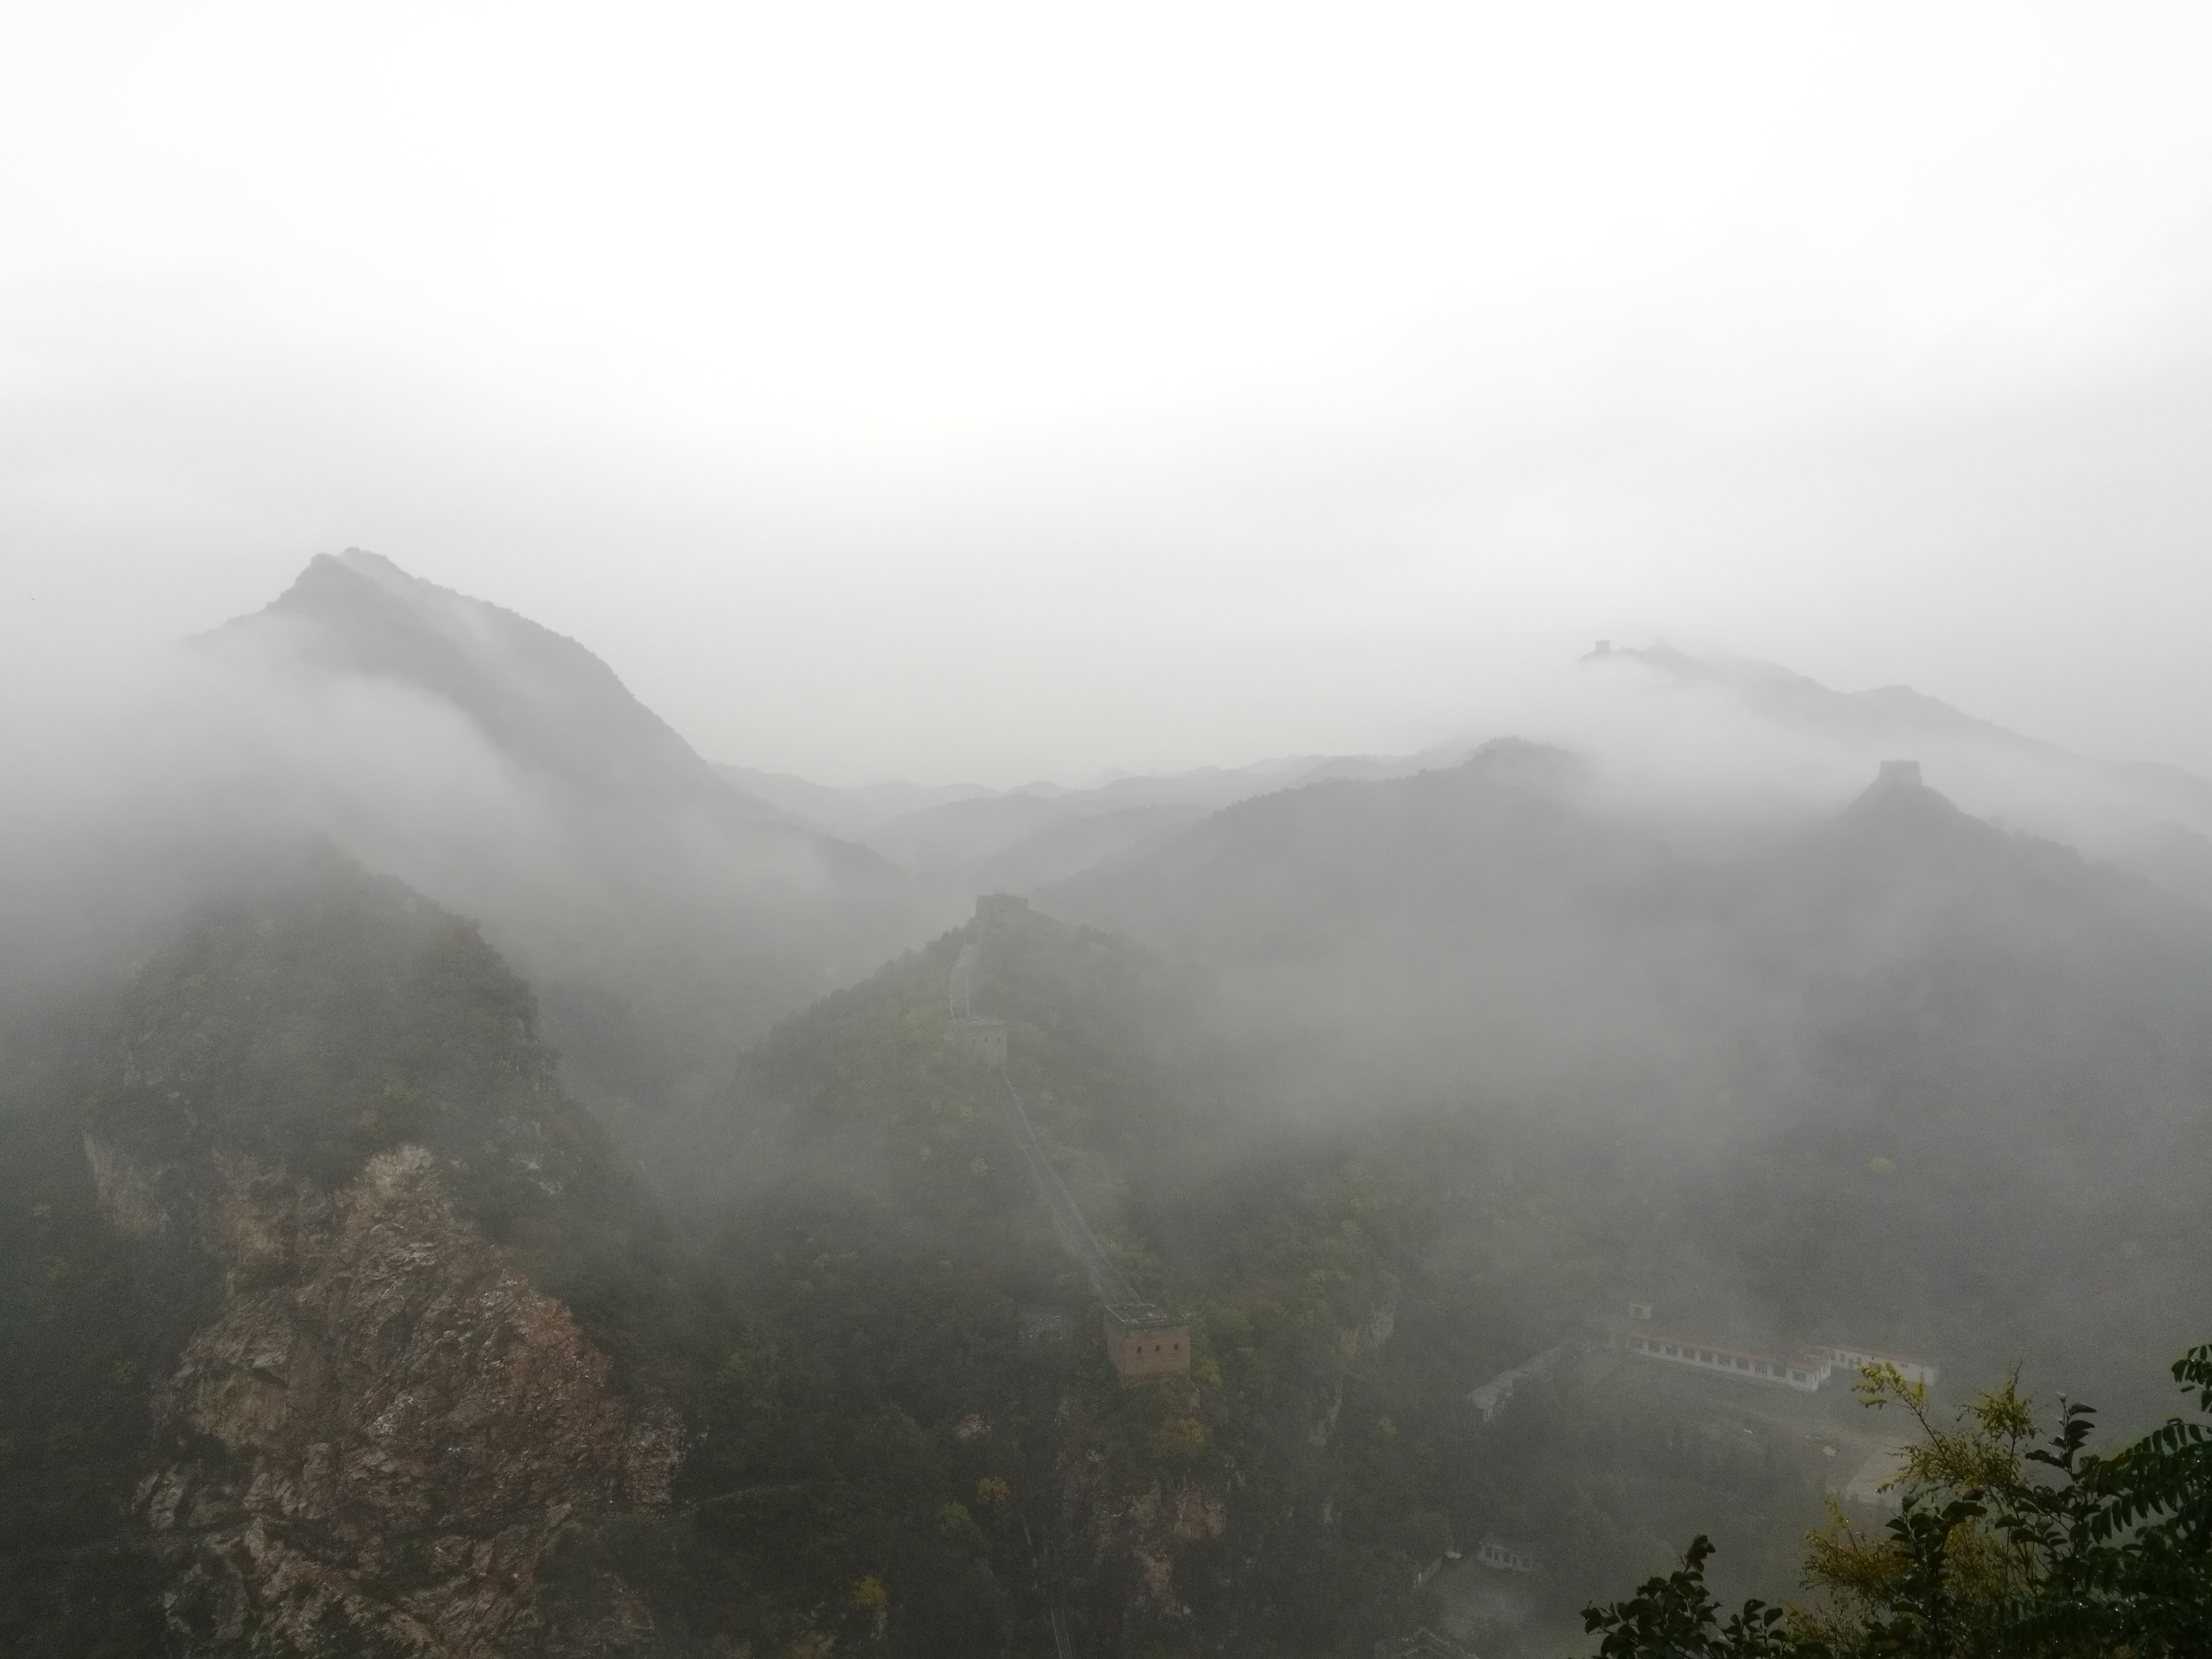
mountain, cloud, fog, mist, sunlight, morning, hill, mountain range, weather, haze, ridge, summit, alps, plateau, early in the morning, landform, china wind, foggy road, simatai, landscape painting, geographical feature, atmospheric phenomenon, atmosphere of earth, mountainous landforms